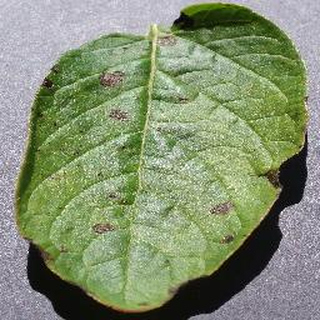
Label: potato_early_blight